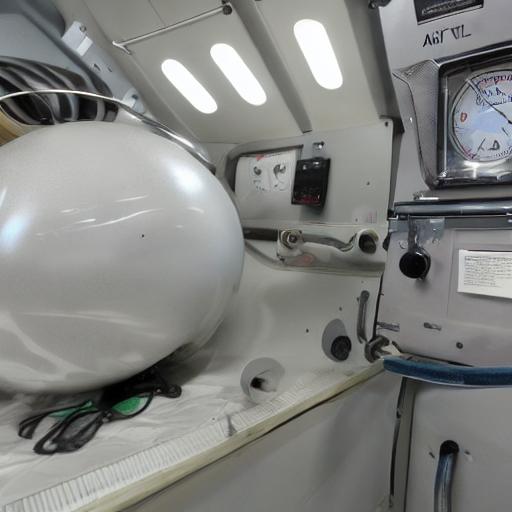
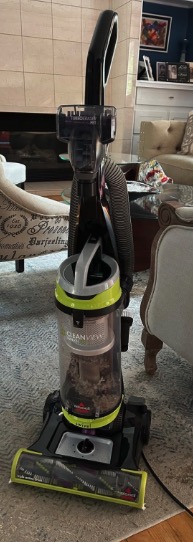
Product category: items_vacuum
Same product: no